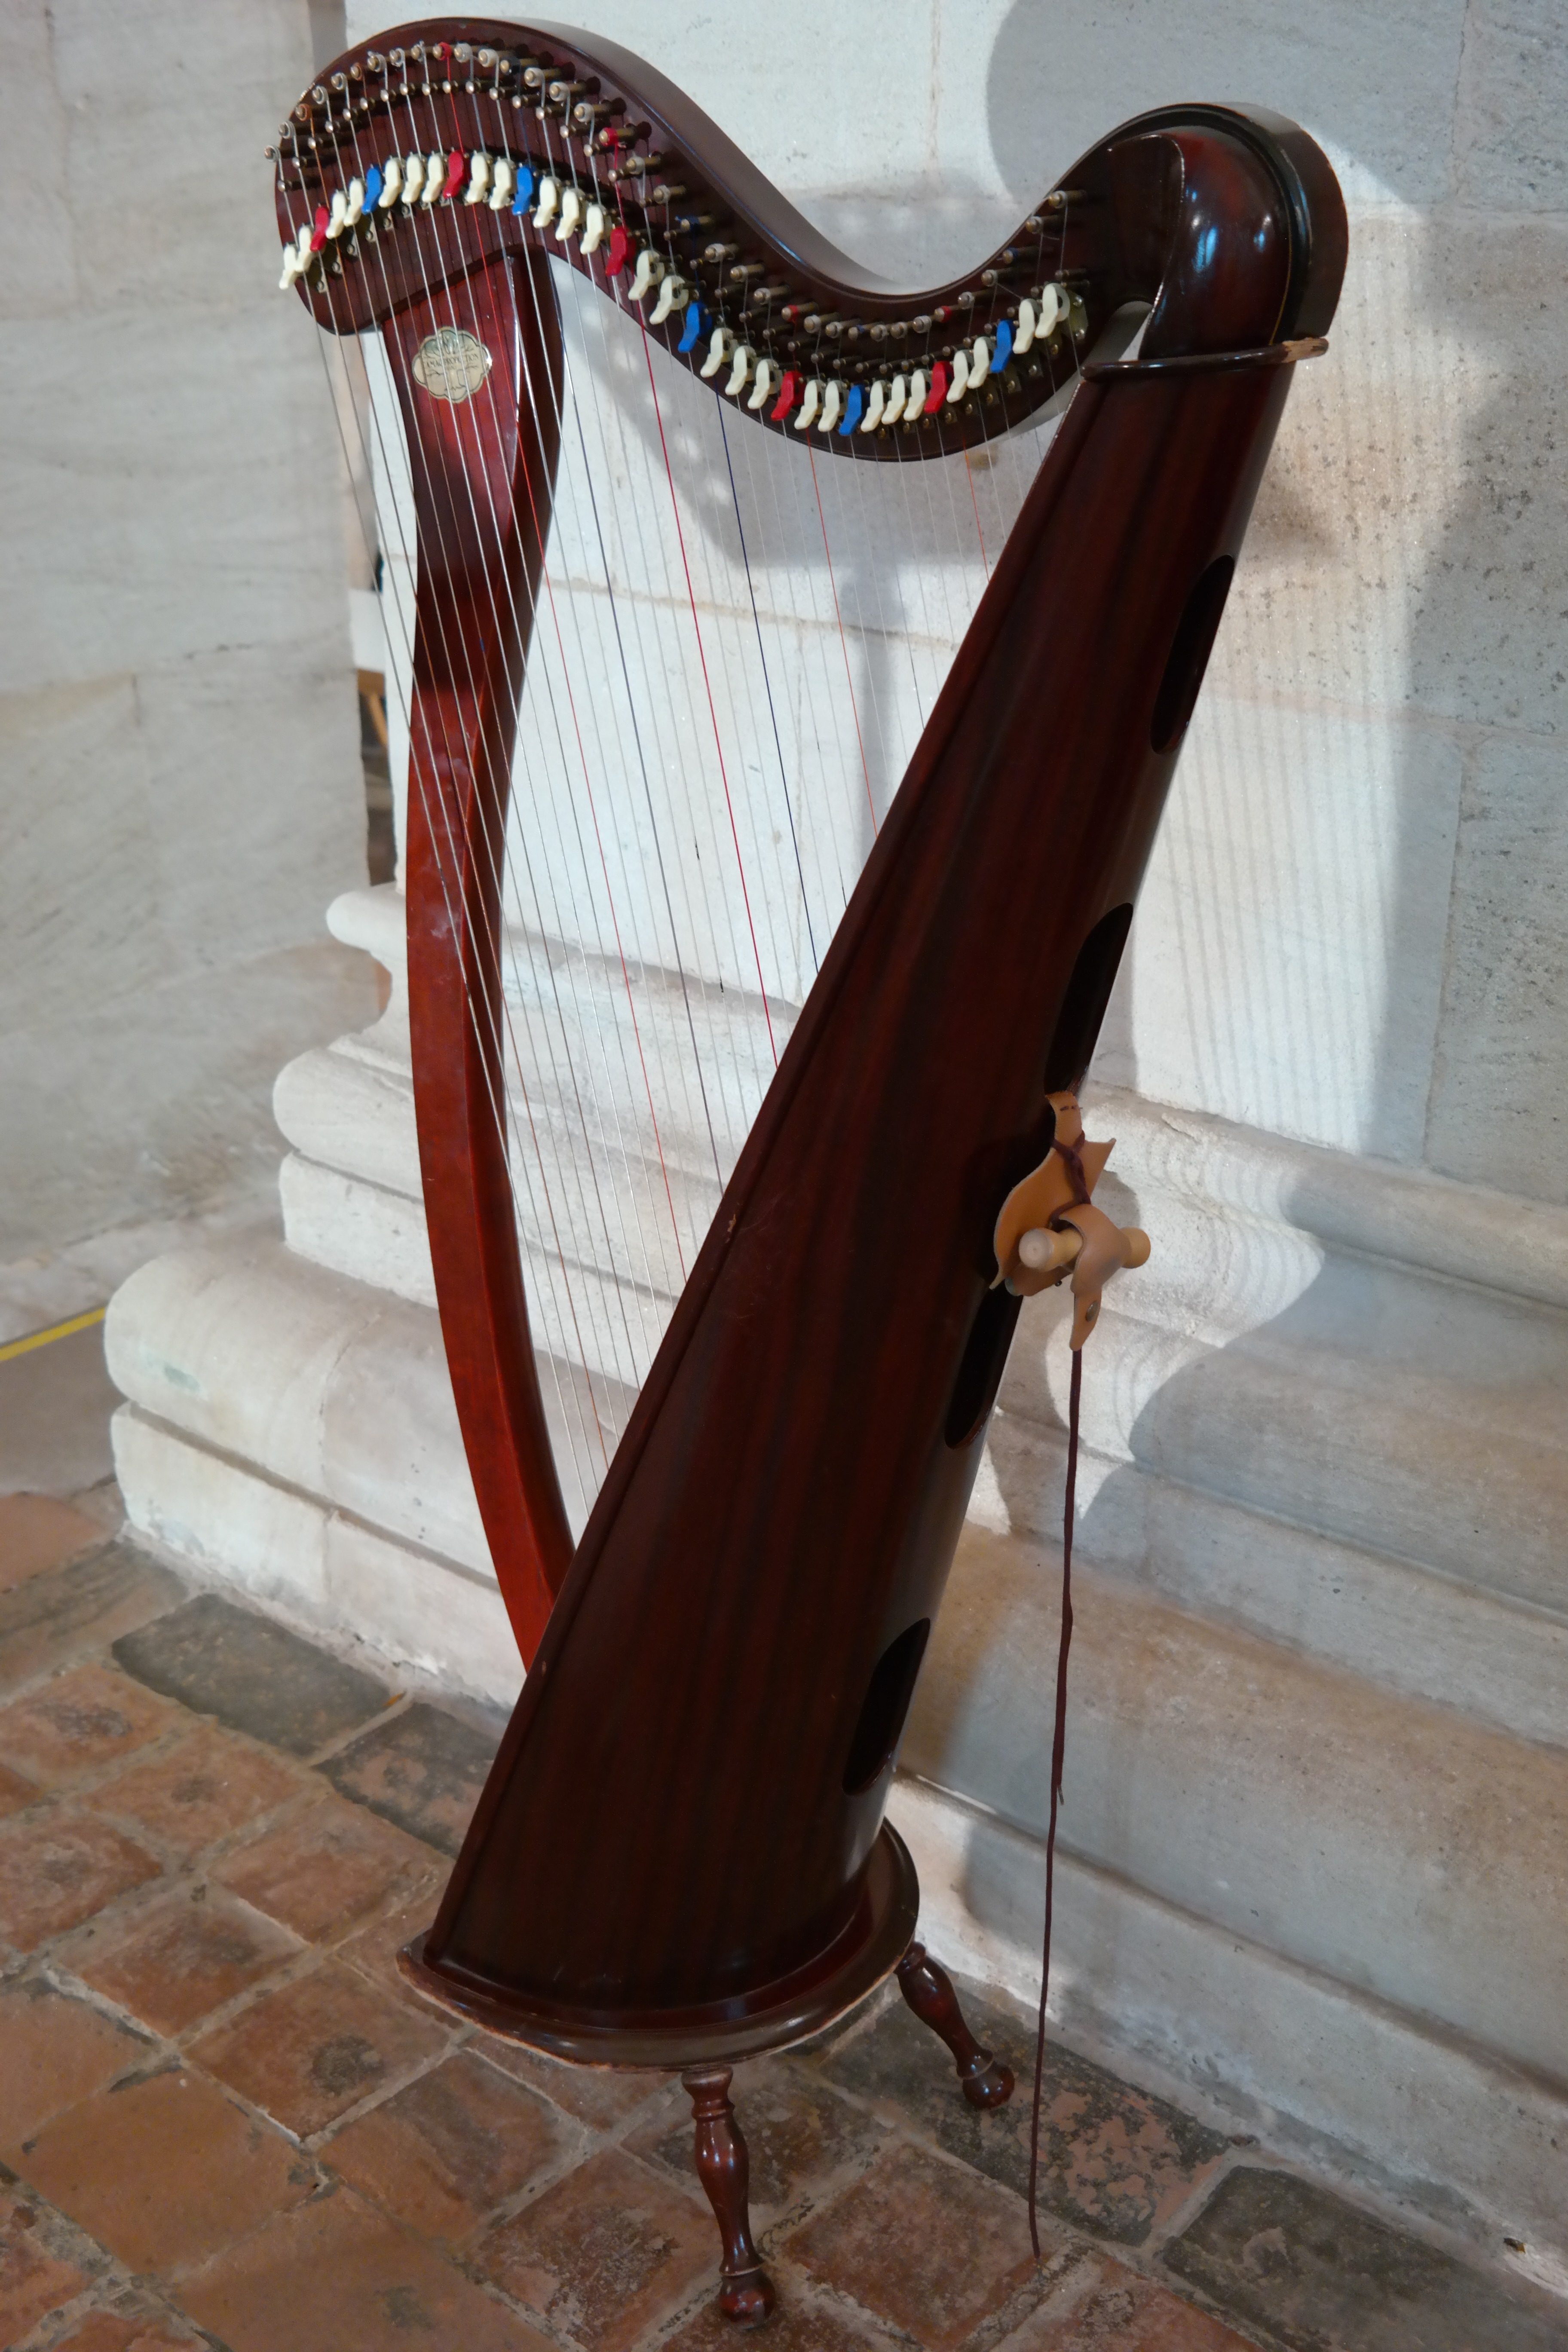
guitar, acoustic guitar, foot, musical instrument, stringed instrument, neck, head, harp, strings, bass guitar, knee, concert harp, double bass, soundboard, string instrument, bowed string instrument, plucked string instruments, cl rsach, plucked string instrument, voice pins, choir dopamine honing